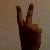
The image shows a hand gesture representing the number 2 in Indian Sign Language.